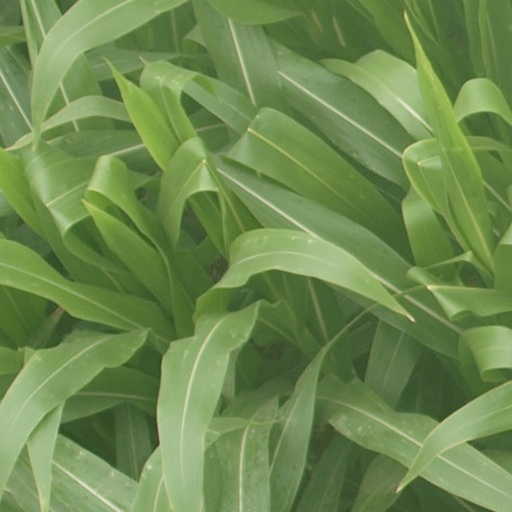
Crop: maize; corn